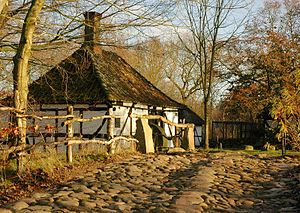
Toft
Smedjen på Hjerl Hede med den indhegnede toft i forgrunden.